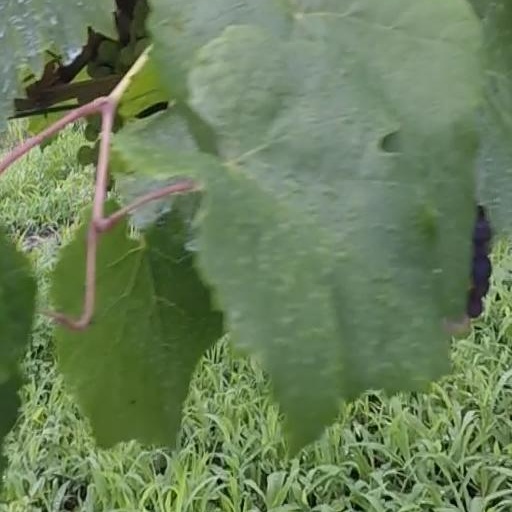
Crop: grape